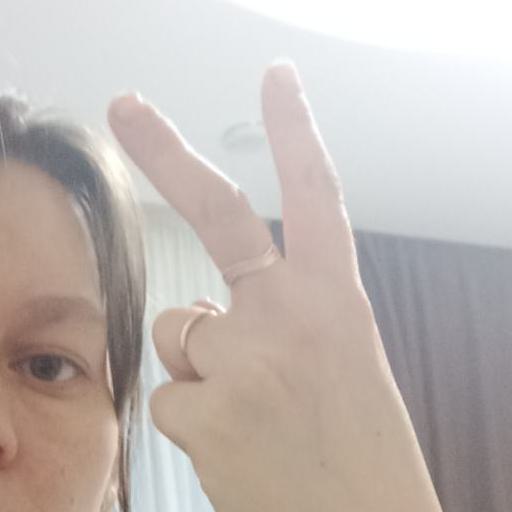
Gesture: peace_inverted